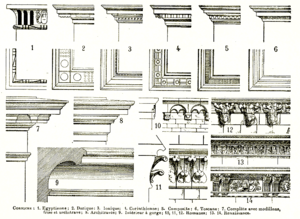
exemples de corniches Source scannée depuis le Larousse 1922 par Nataraja-Shiva
Une corniche est un couronnement continu en saillie d'un élément, d'un meuble ou d'une construction. La fonction principale en est de rejeter les eaux de pluie loin de la façade.